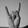
ASL letter: Y